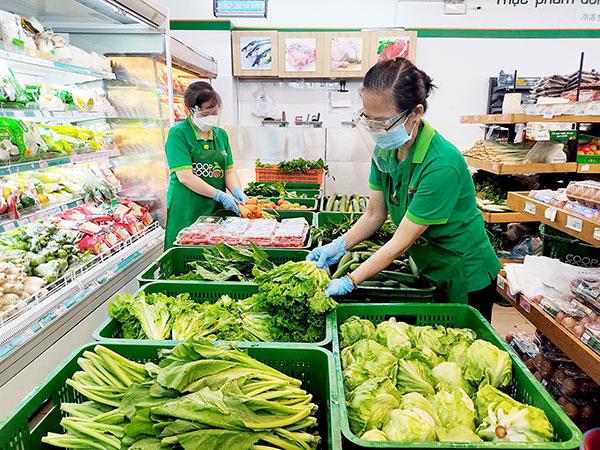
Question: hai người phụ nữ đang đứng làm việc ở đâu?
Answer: ở quầy hàng bán rau củ